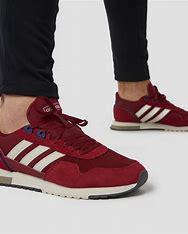
Brand: Adidas
Model: 8K 2020